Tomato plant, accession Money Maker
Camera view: bottom (45 deg); turntable rotation: 240 degrees
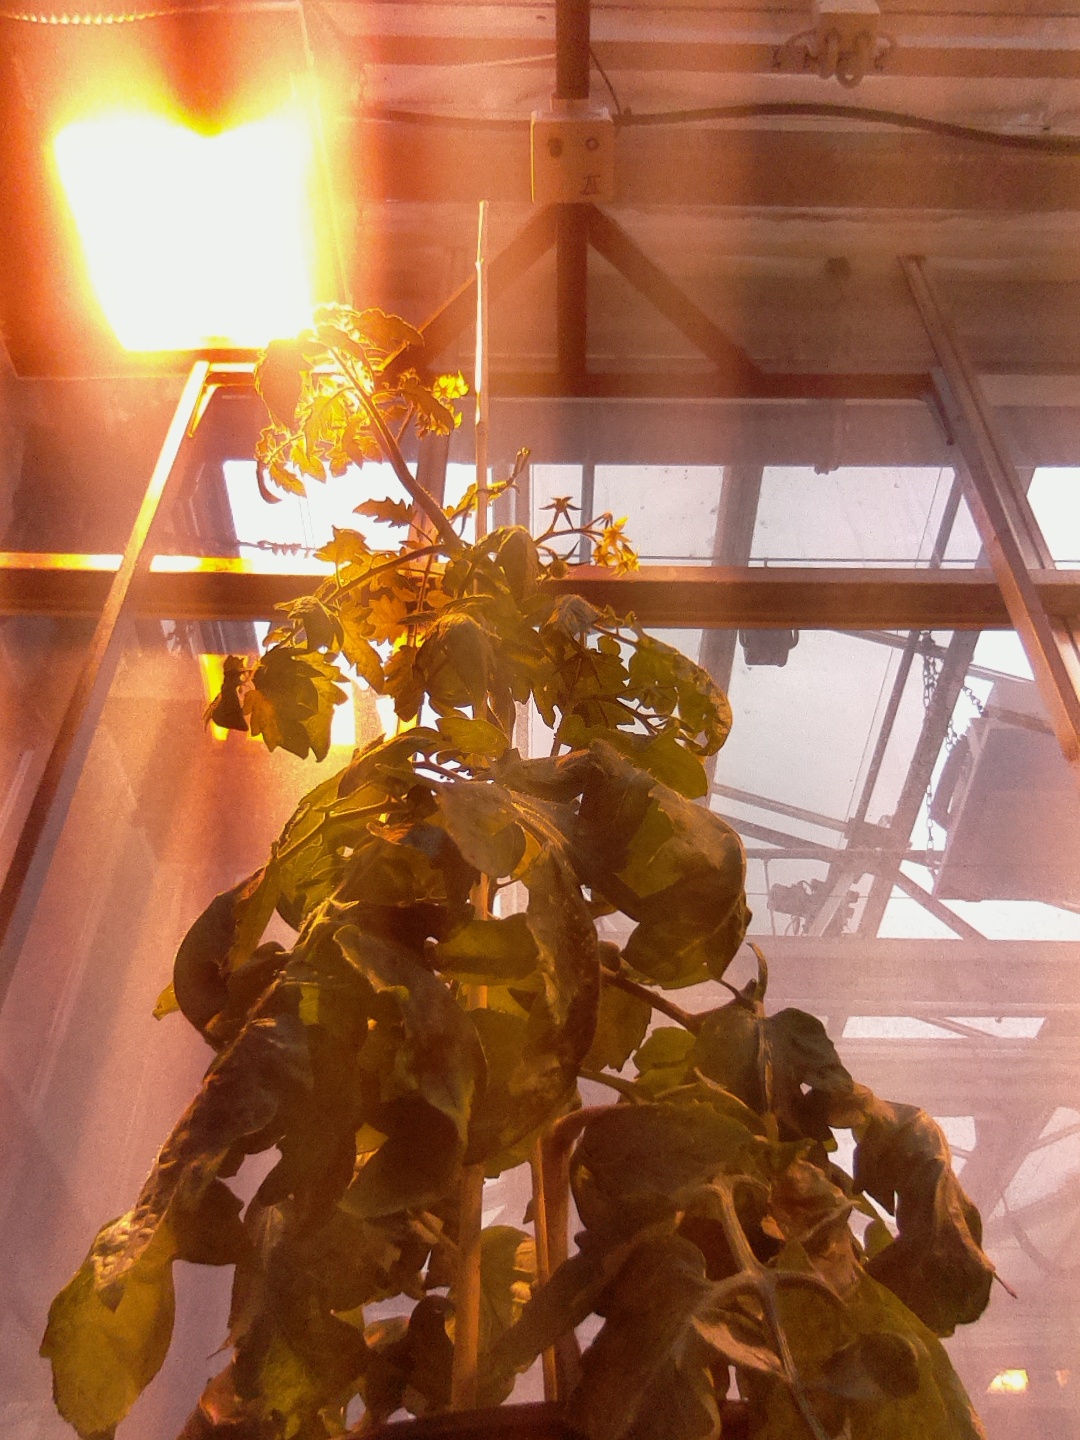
BBCH growth stage 70: Fruits at the main stem or branches visibles